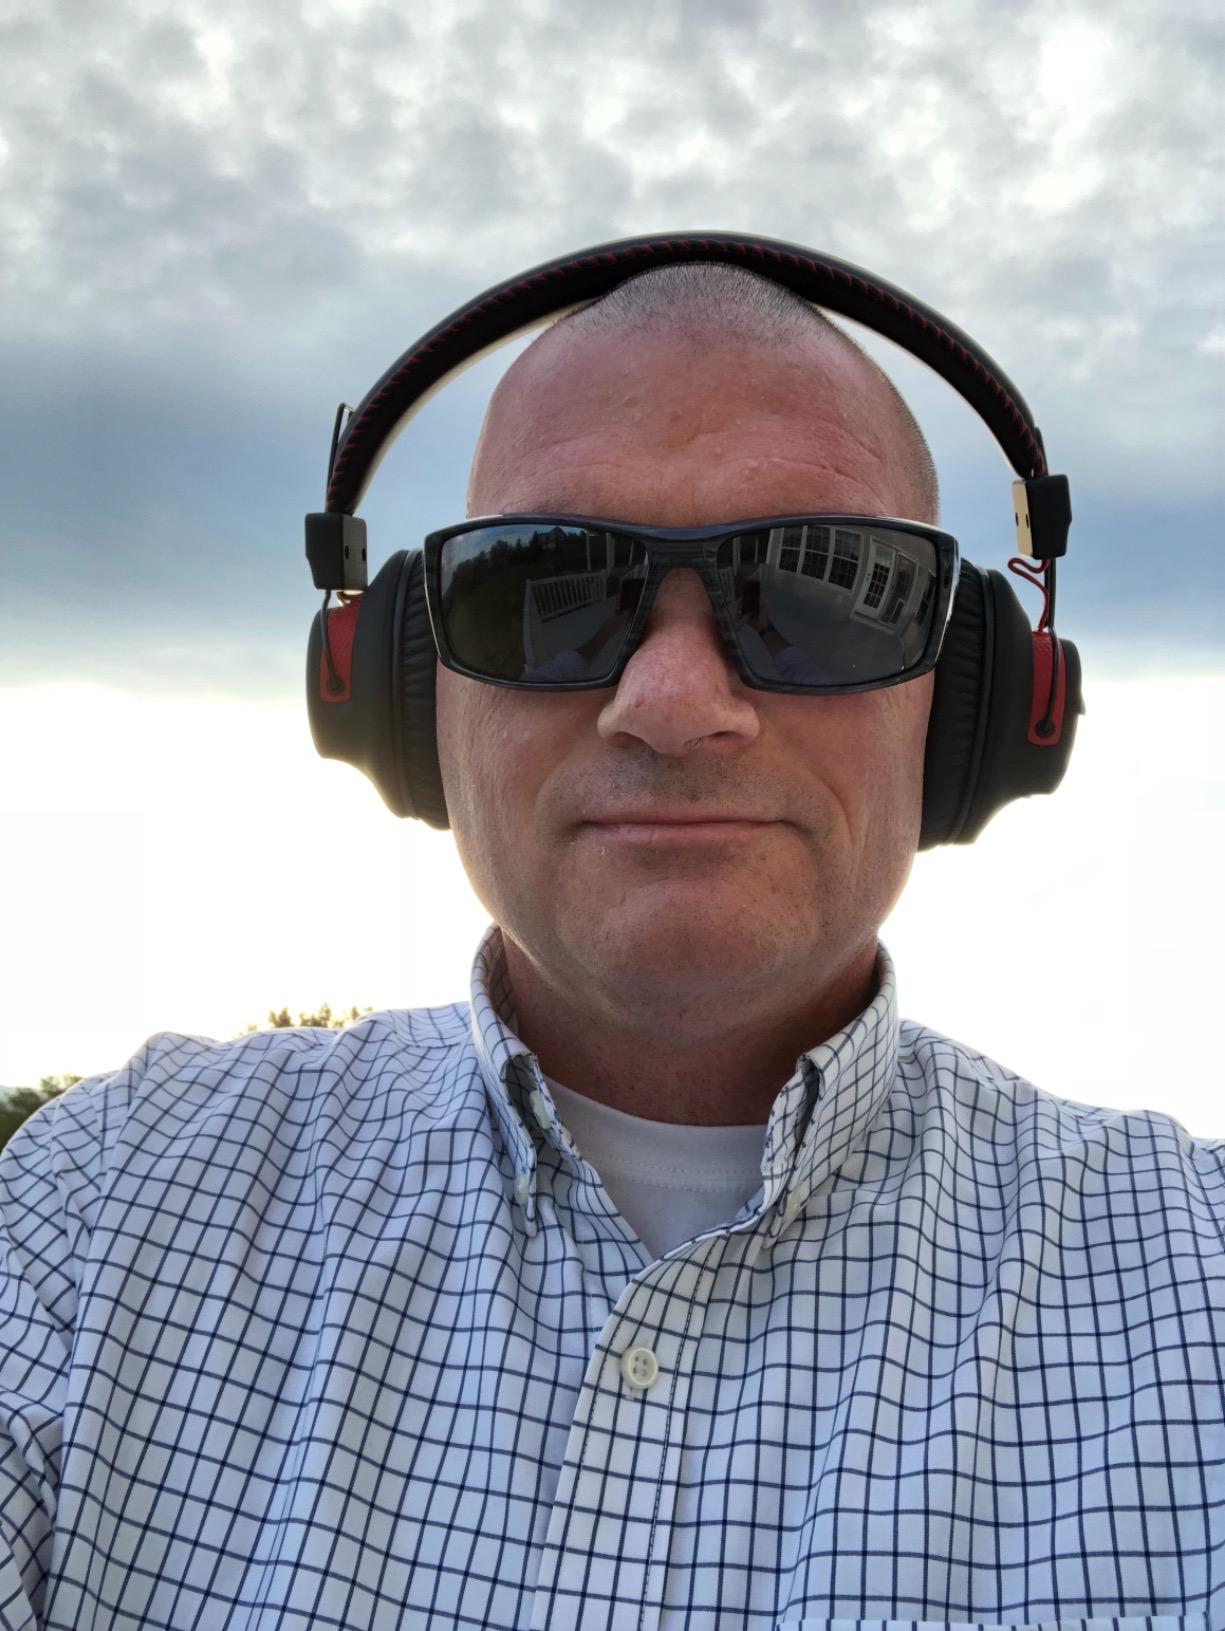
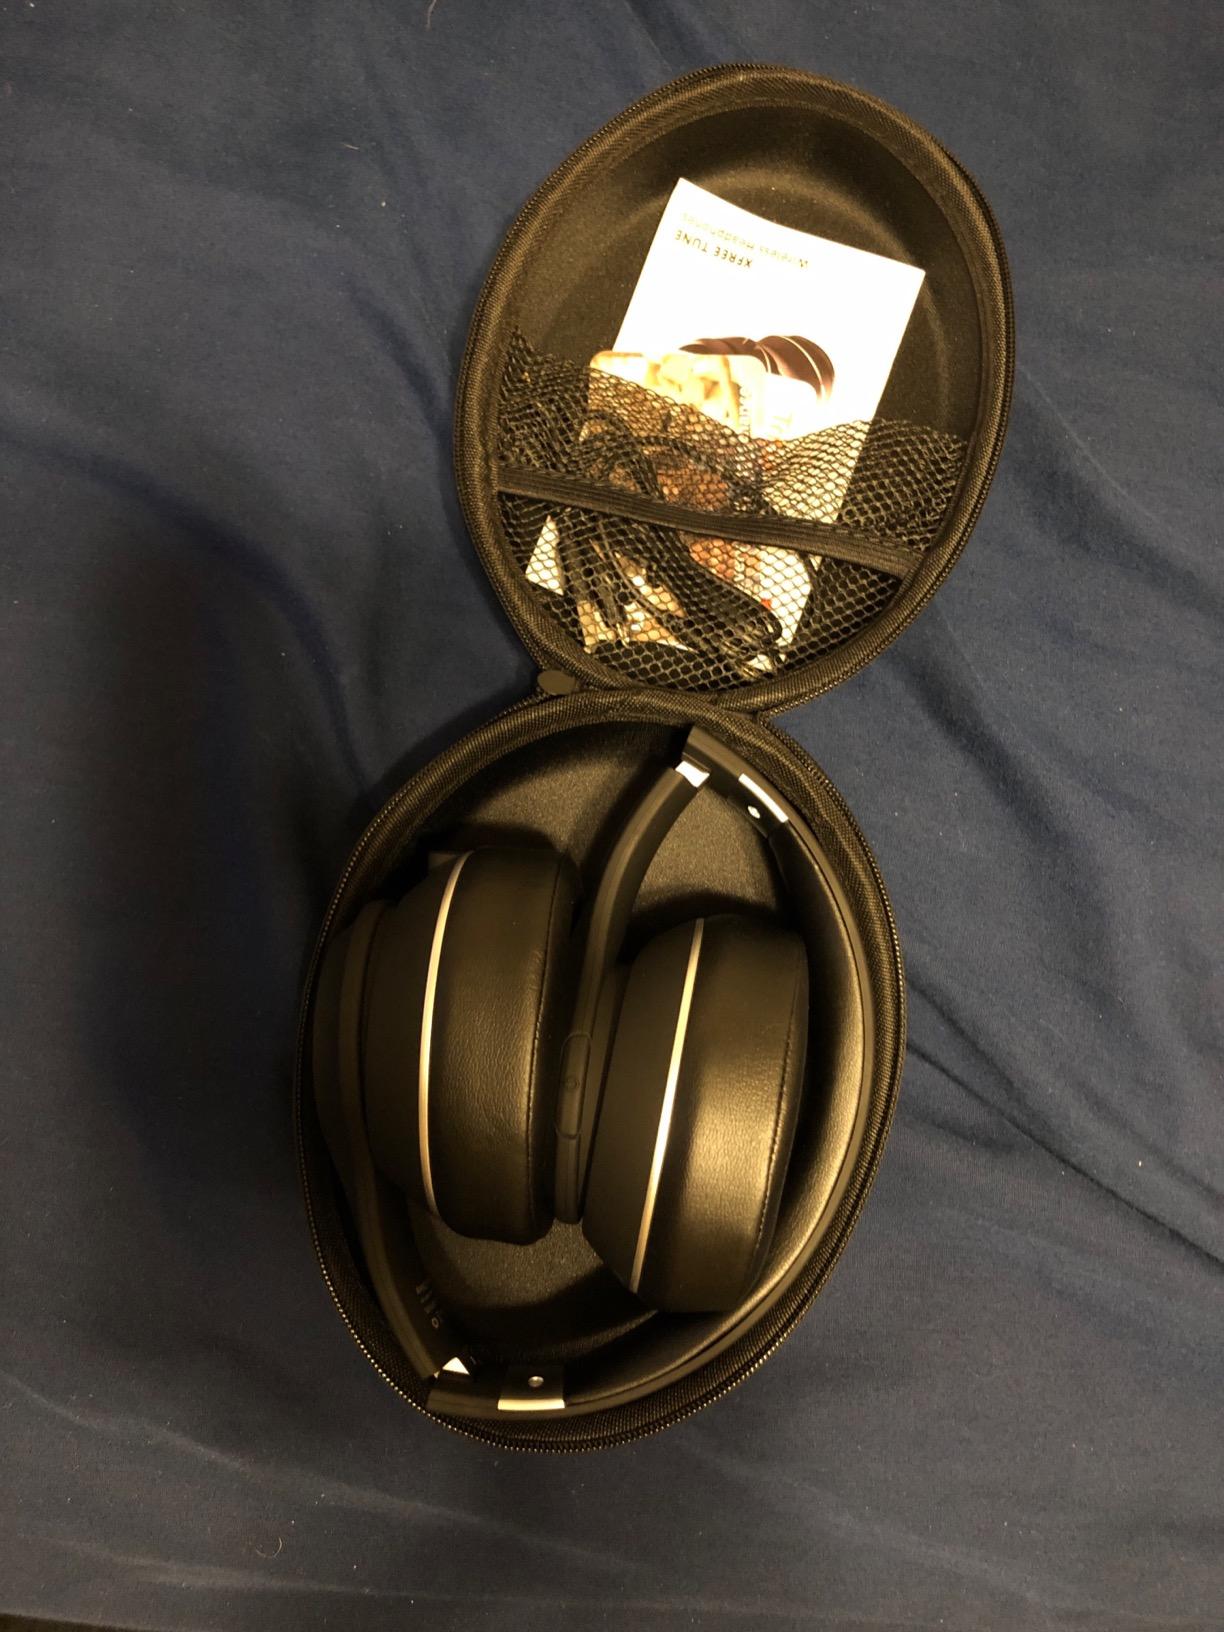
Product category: headphones
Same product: no